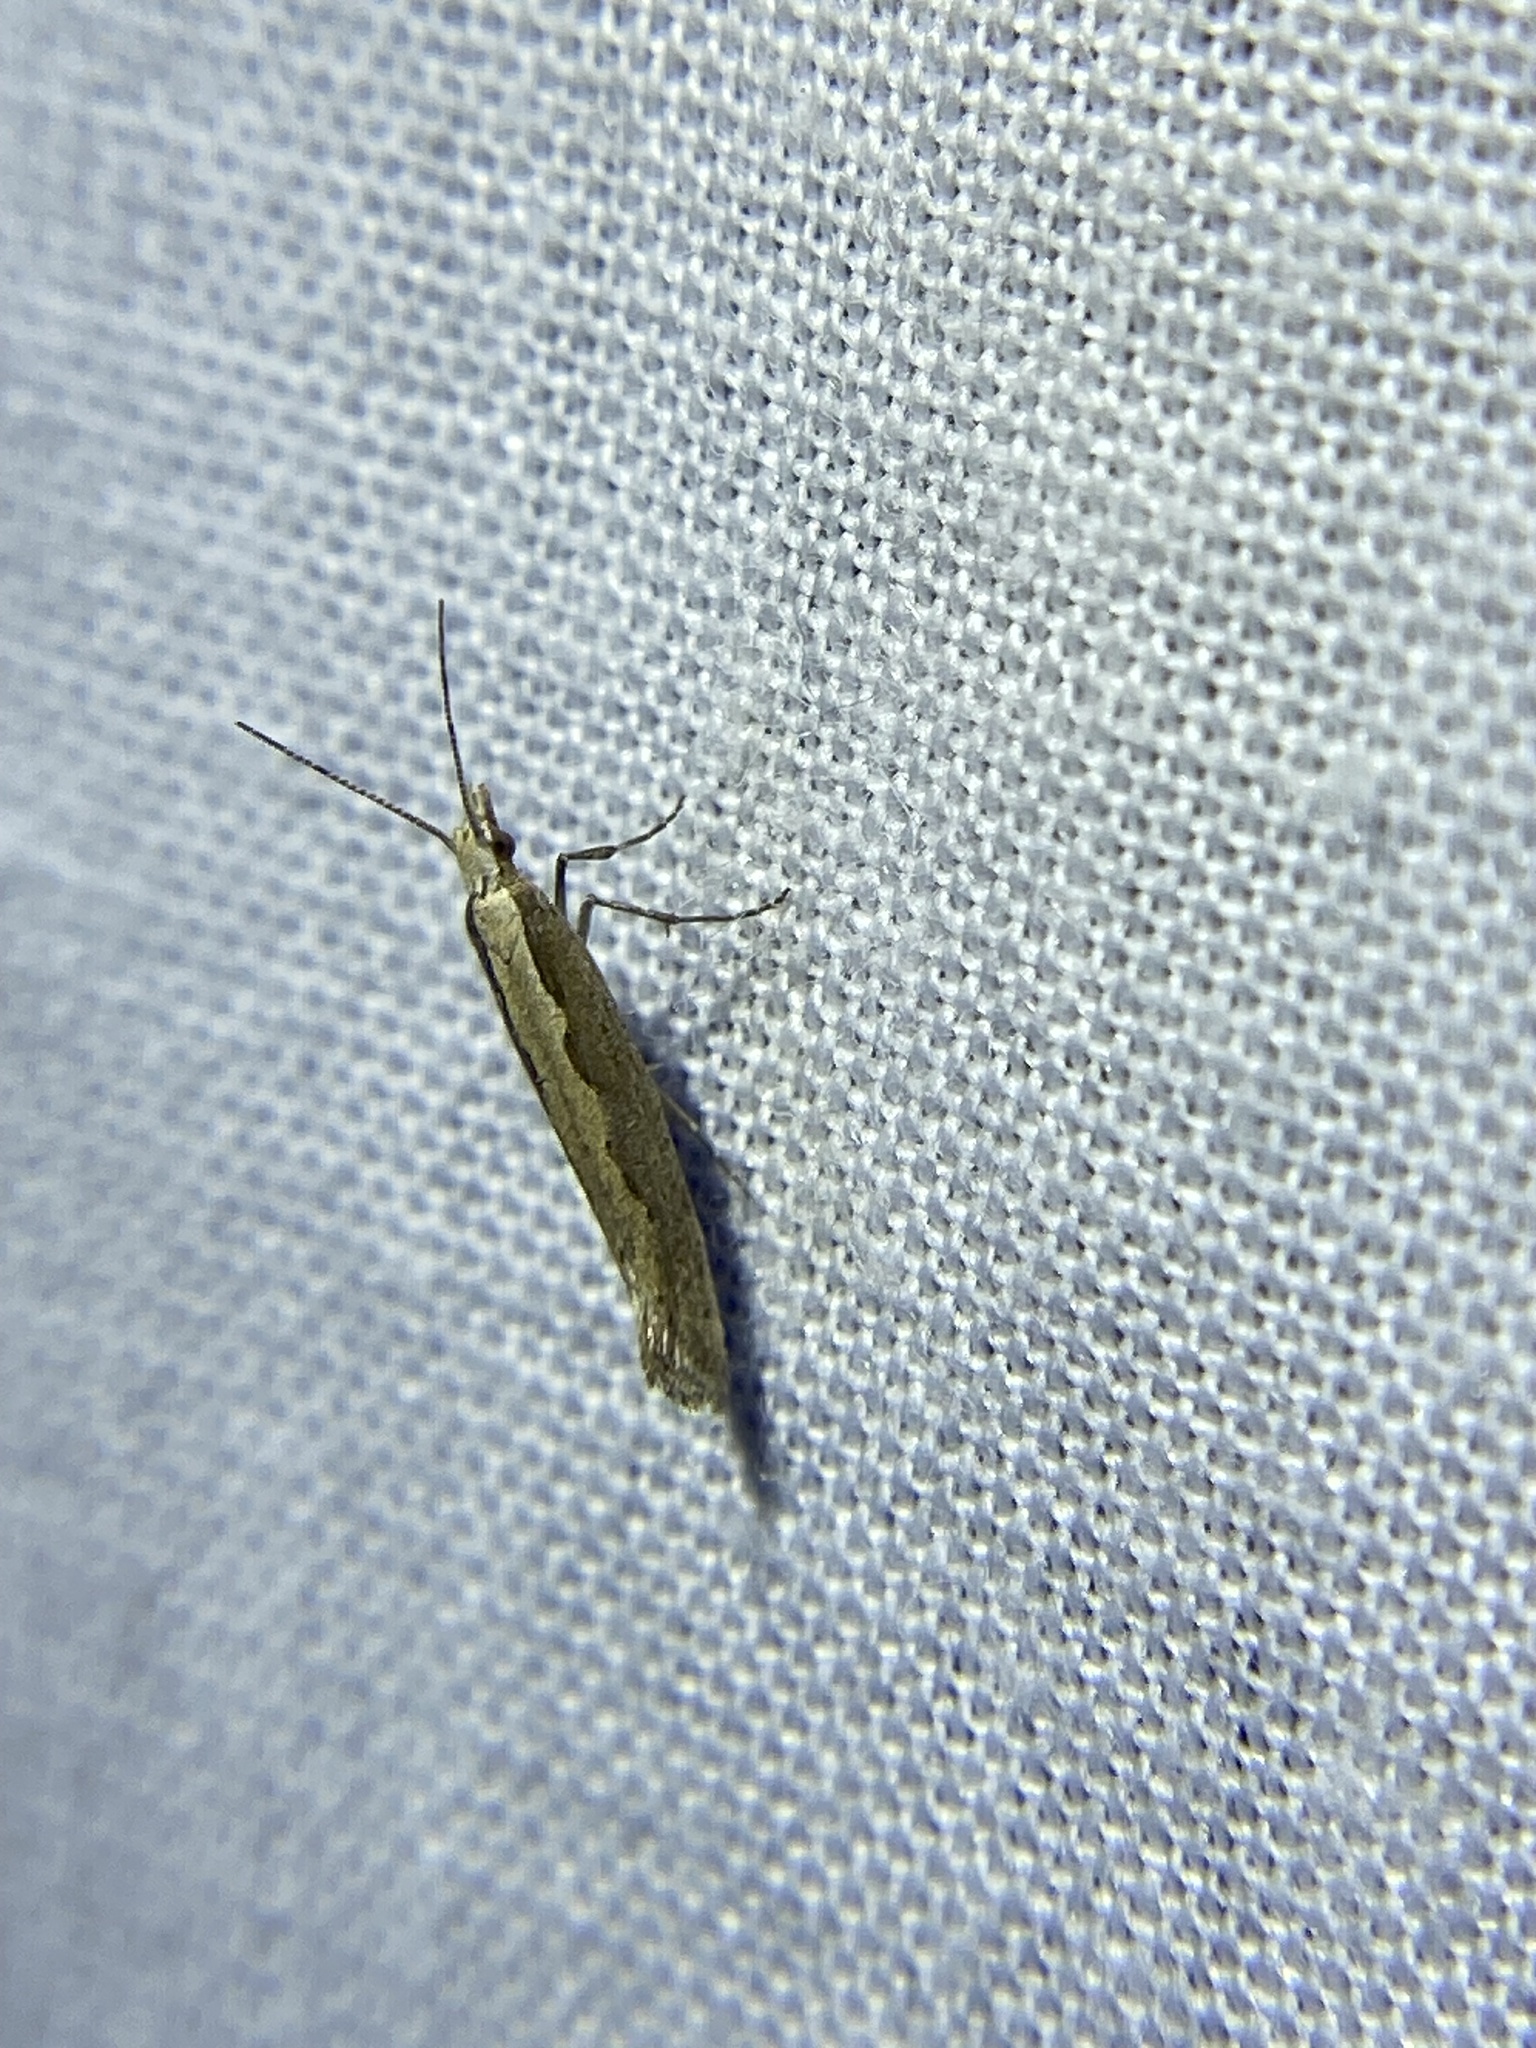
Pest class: diamondback_moth